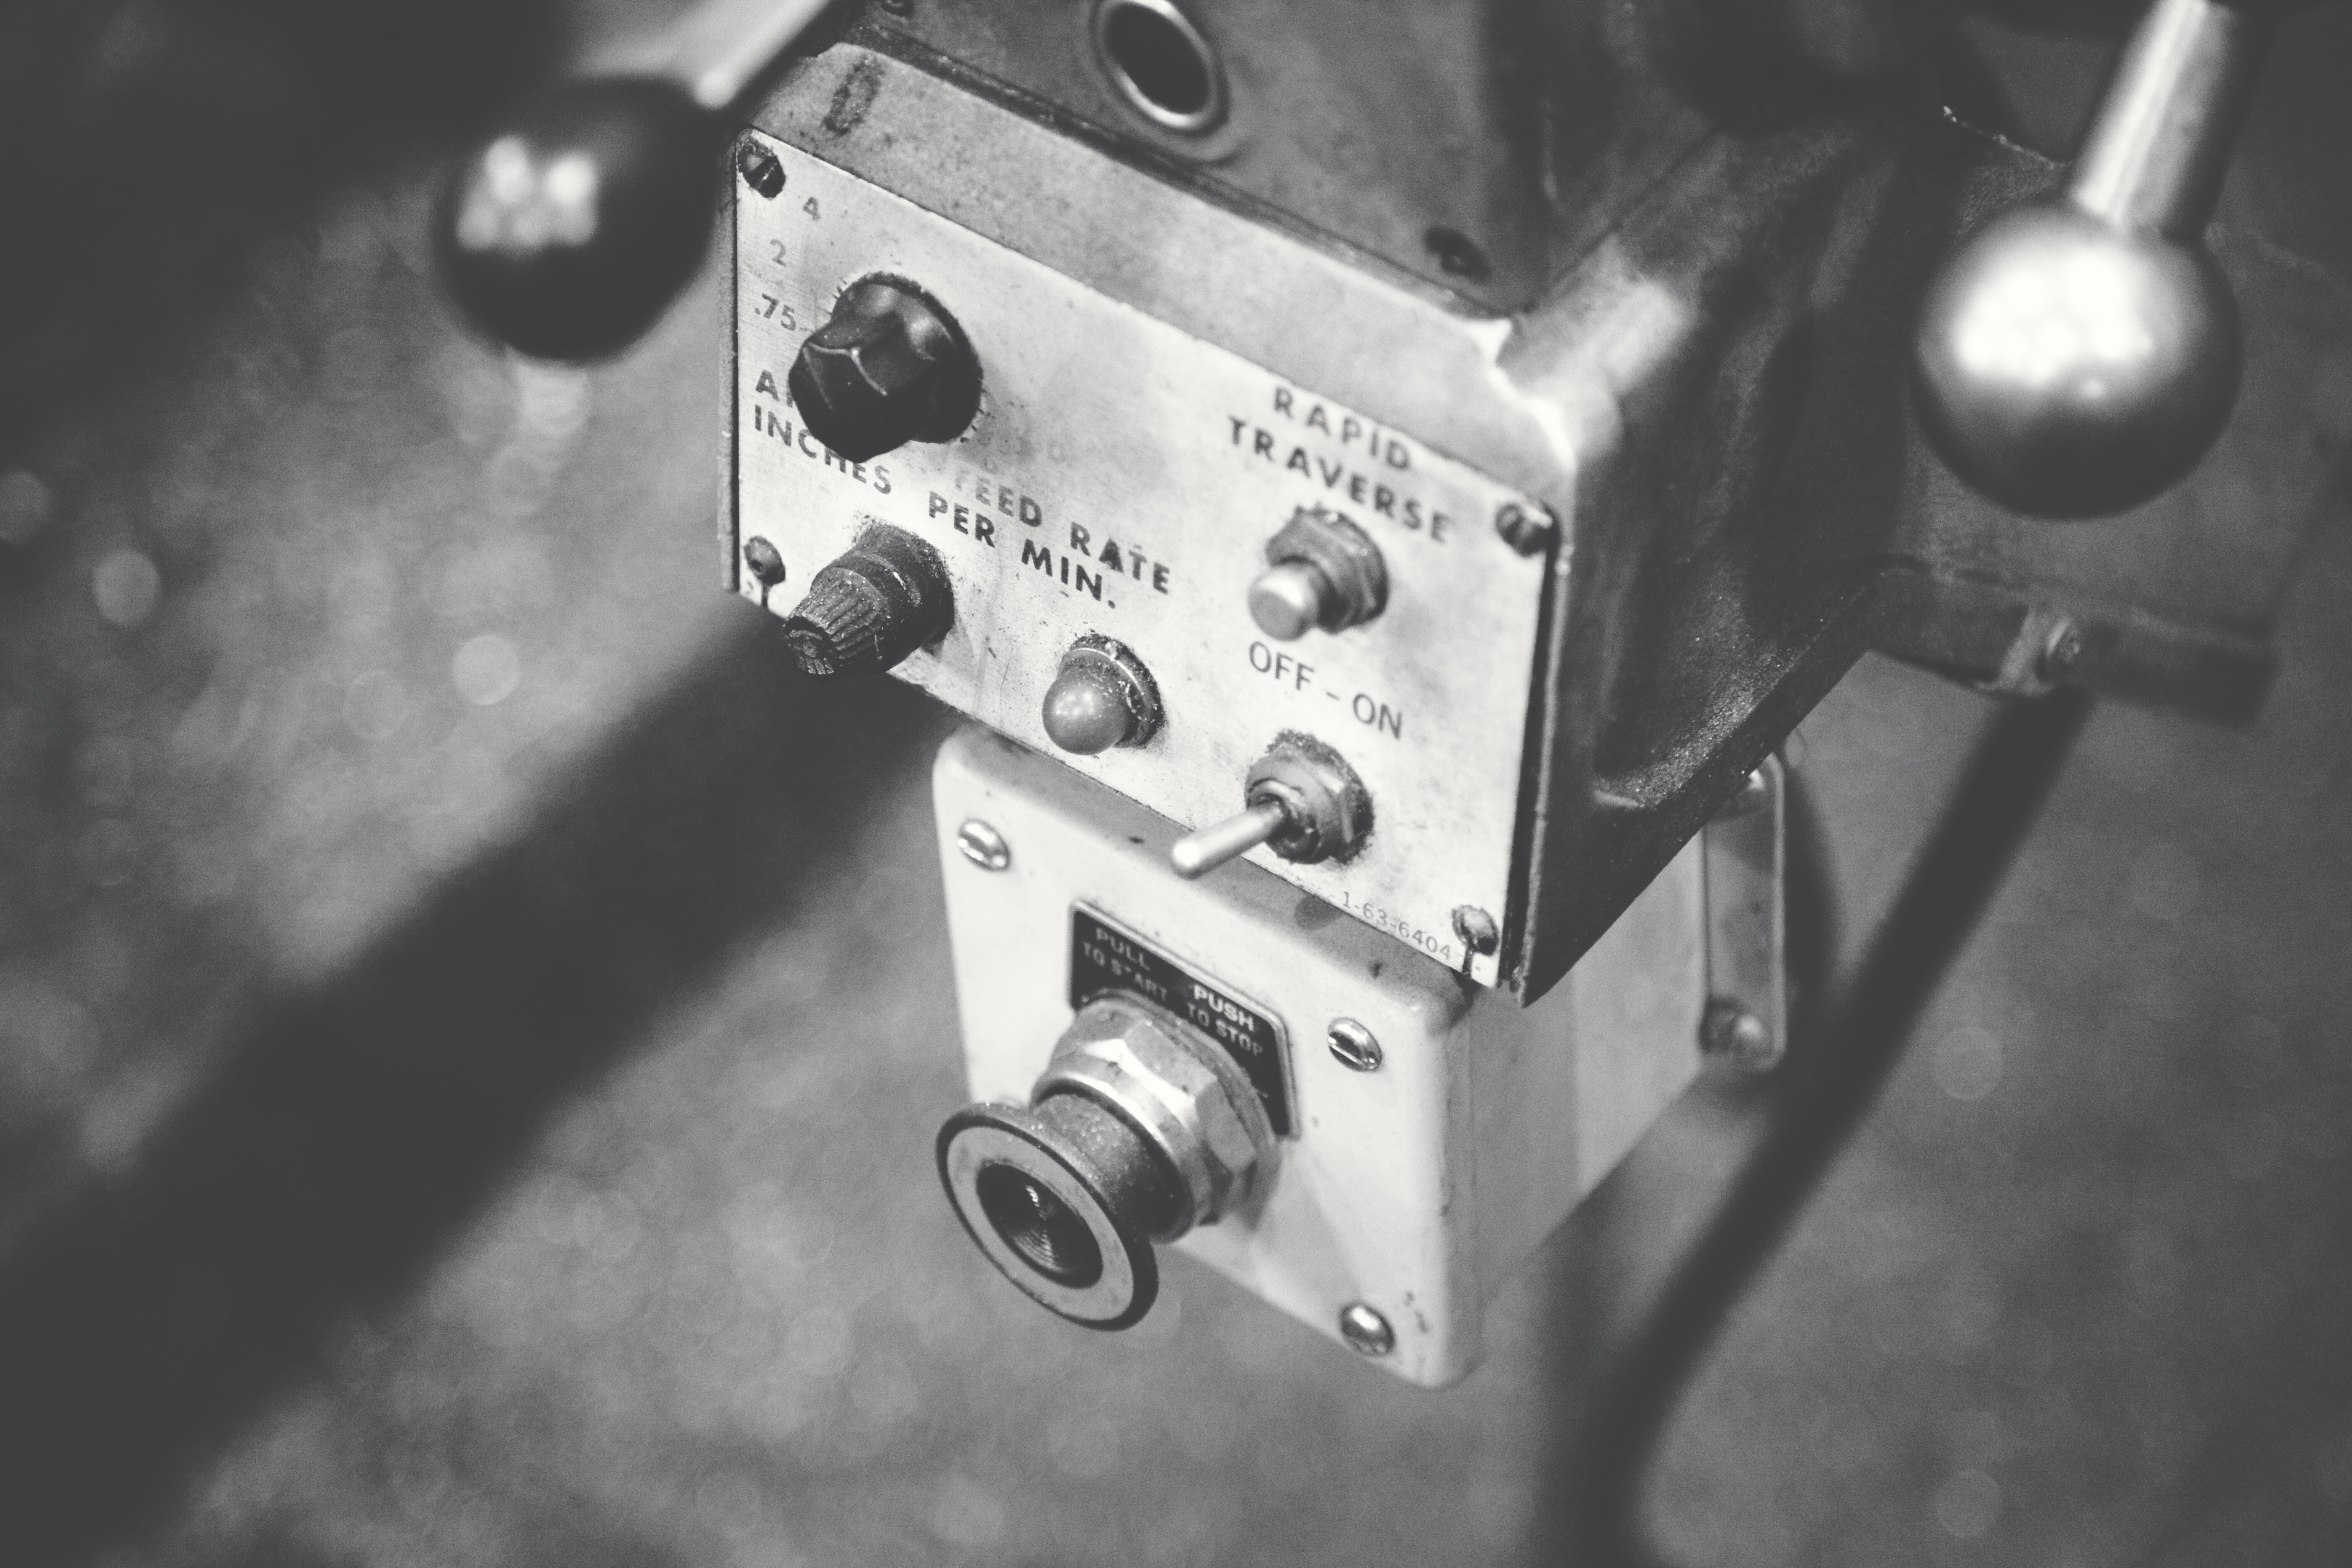
light, black and white, white, wheel, machine, black, monochrome, engine, monochrome photography